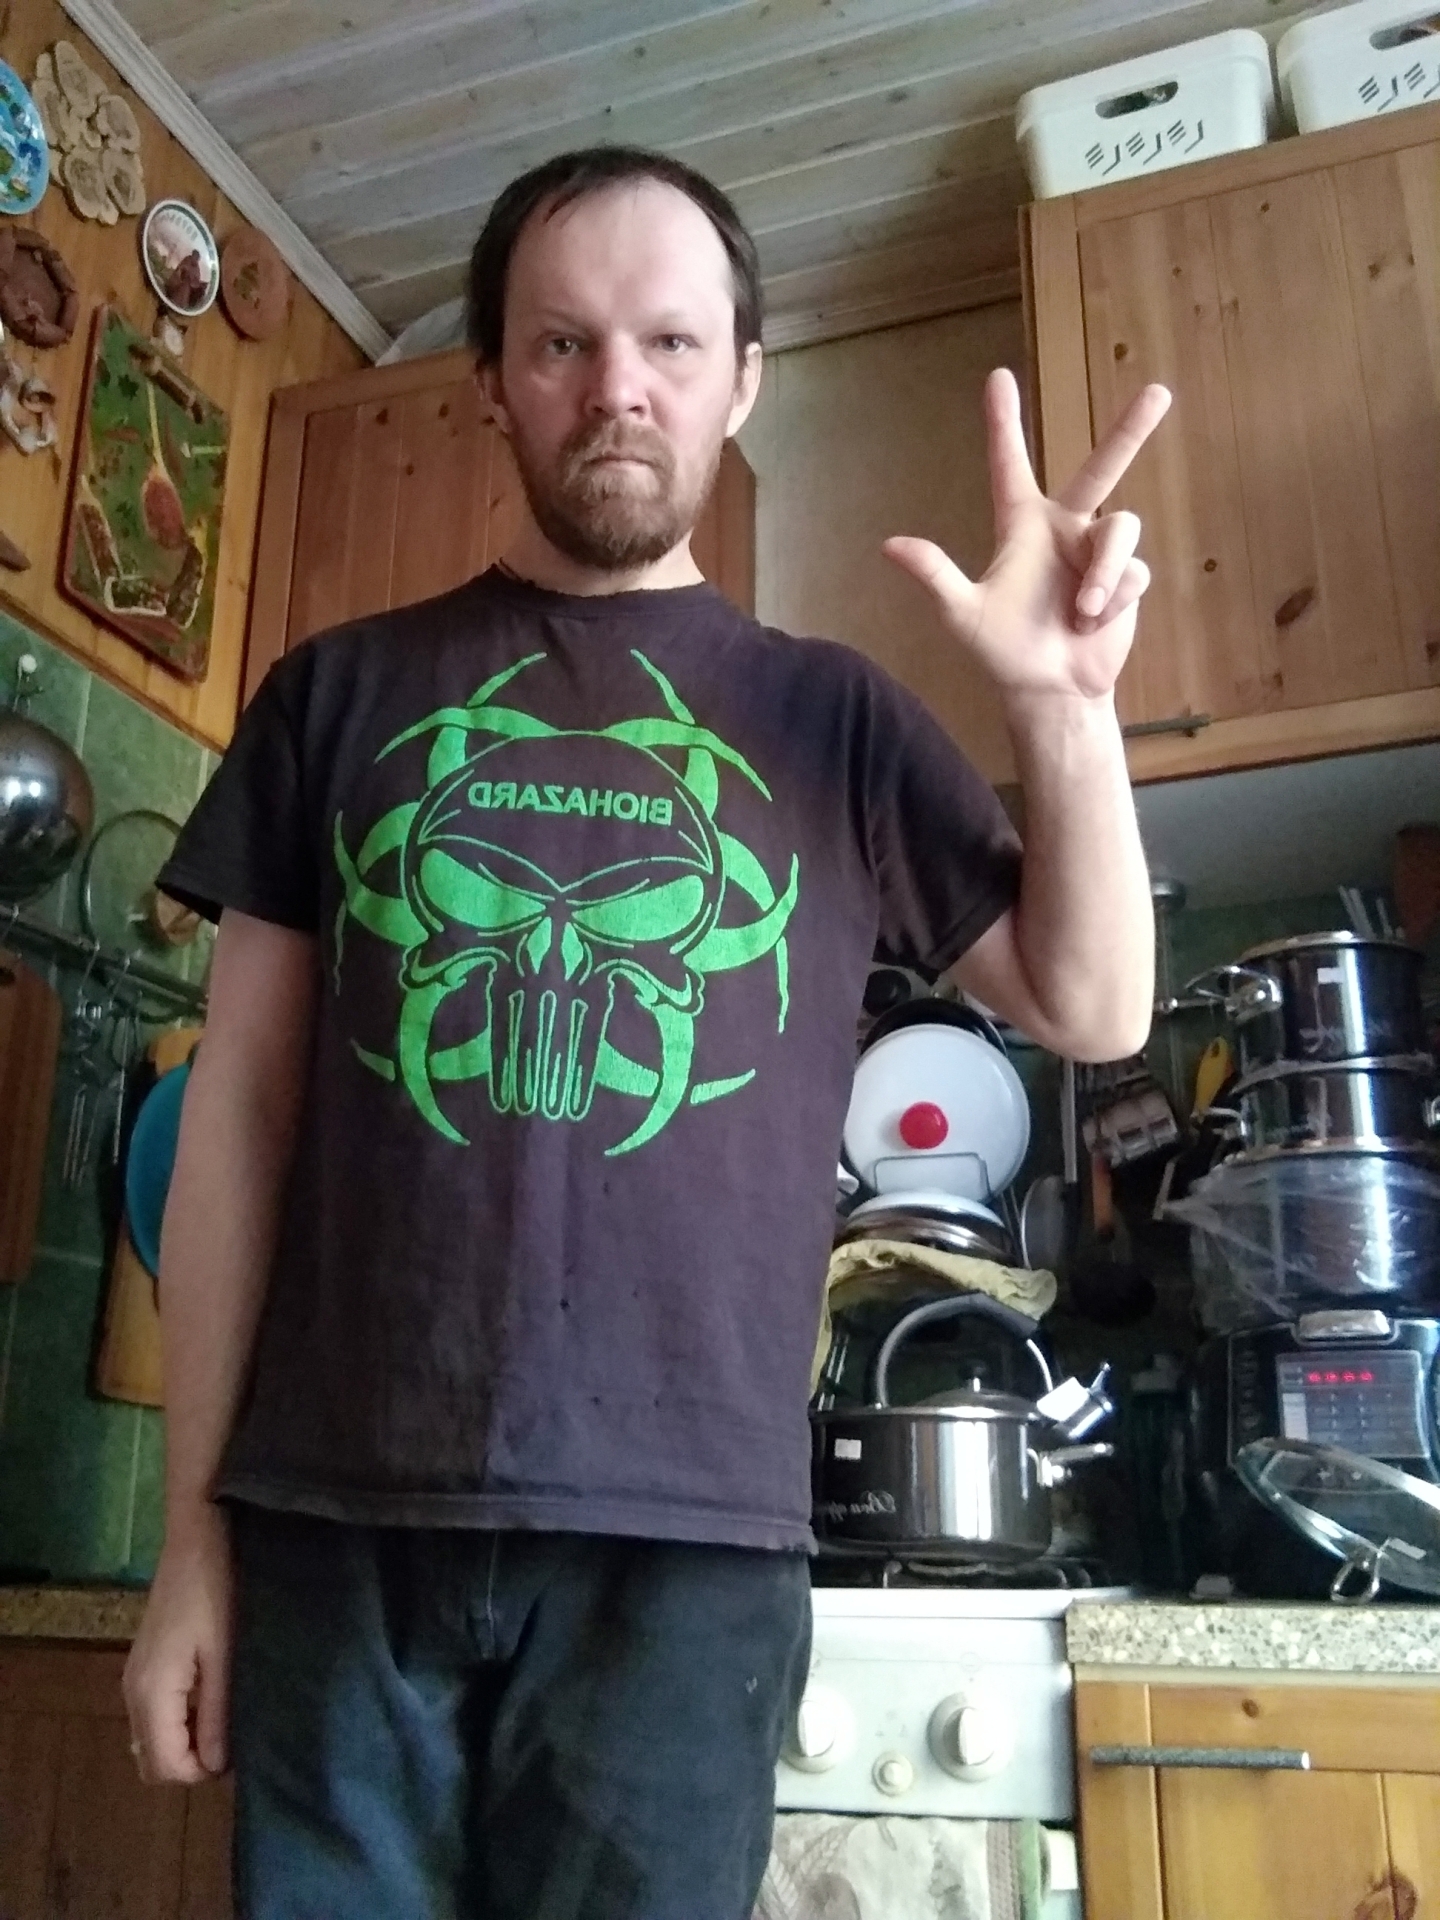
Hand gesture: three2